Ross expedition

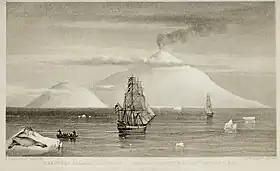
Painting of the expedition in front of Beaufort Island (left) and Mount Erebus, by "Terror"s second master, John E. Davis, who produced numerous charts and illustrations of the voyage

In September 1839, "Erebus" and "Terror" departed Chatham in Kent, arriving at Tasmania (then known as Van Diemen's Land) in August 1840. On 21 November 1840 they departed for Antarctica. In January 1841, the ships landed on Victoria Land and proceeded to name areas of the landscape after British politicians, scientists and acquaintances. Mount Erebus, on Ross Island, was named after one ship and Mount Terror after the other. McMurdo Bay (now known as McMurdo Sound) was named after Archibald McMurdo, senior lieutenant of "Terror".